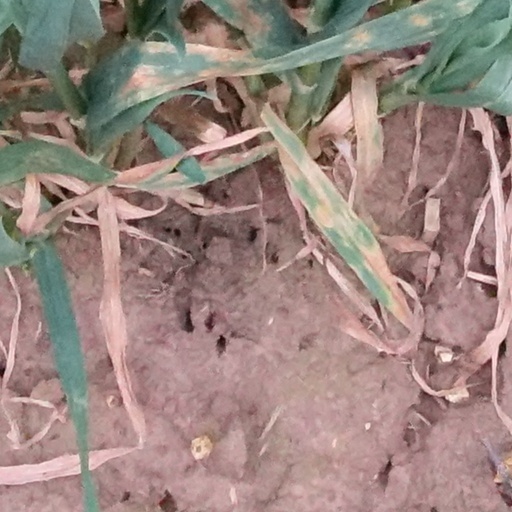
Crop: wheat